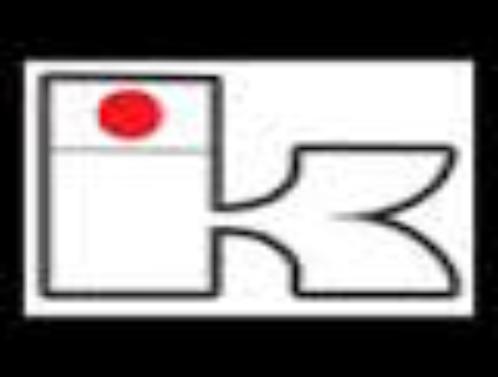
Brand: Kuwahara
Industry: Transportation